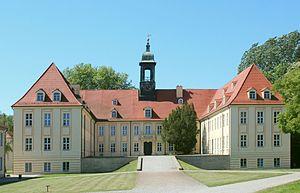
Le baron Ulrik Frederik Valdemar Løvendal, appelé également Waldemar Gyldenløve, est un aristocrate dano-norvégien, ministre et maréchal de la cour de Saxe. Au cours de la Grande guerre du Nord, il servit comme gouverneur militaire de Norvège de 1710 à 1712.
Le château d'Elsterwerda est un château du XVIIᵉ siècle bâti à l'emplacement d'un ancien château fort du XIIIᵉ siècle, situé à Elsterwerda dans le Brandebourg.